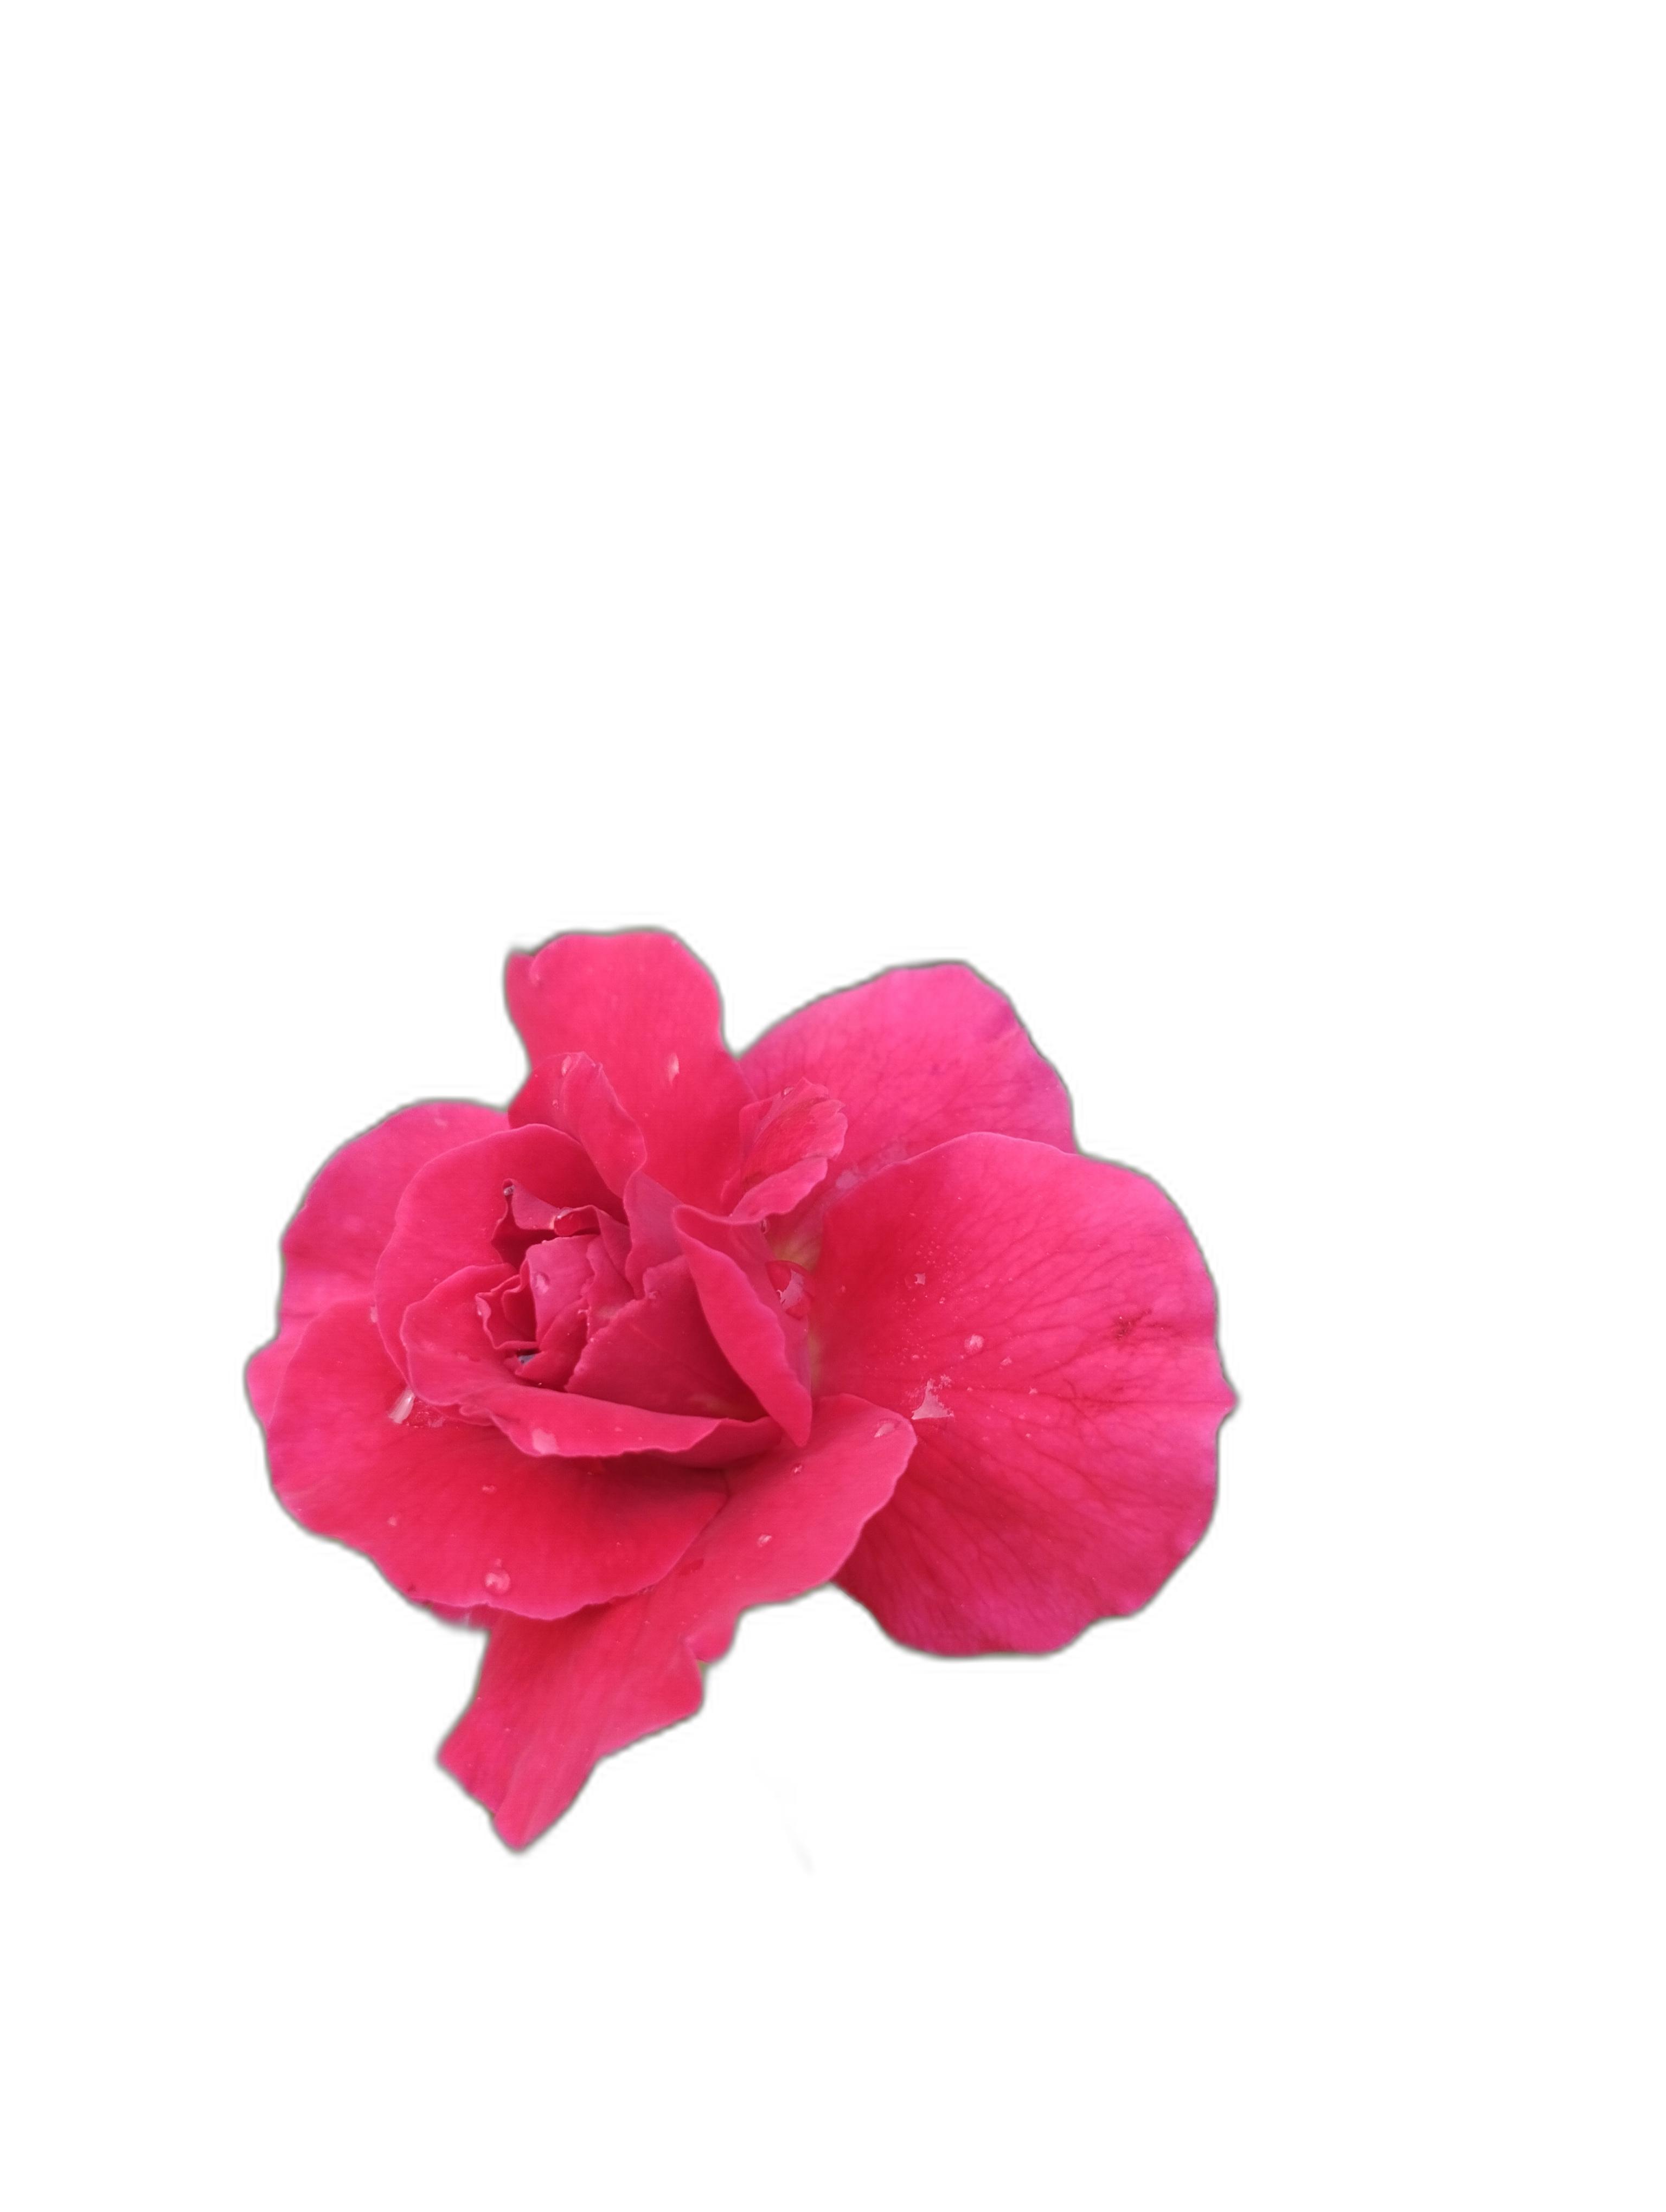
Label: Rose